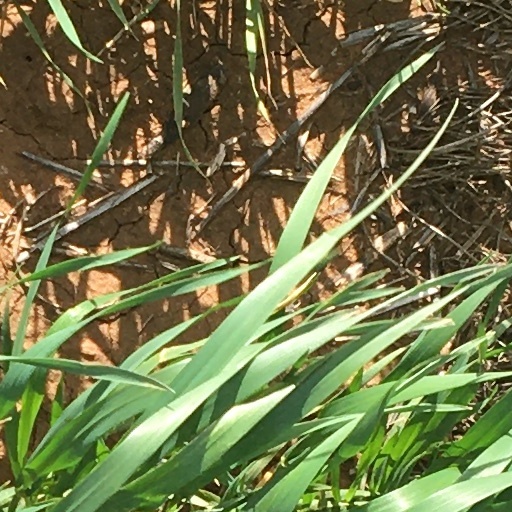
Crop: wheat